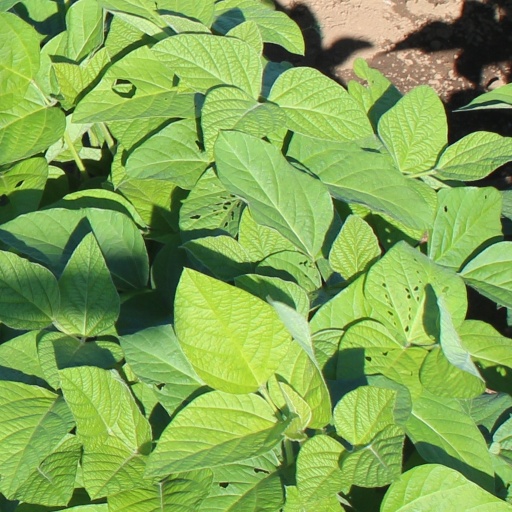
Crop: soybean